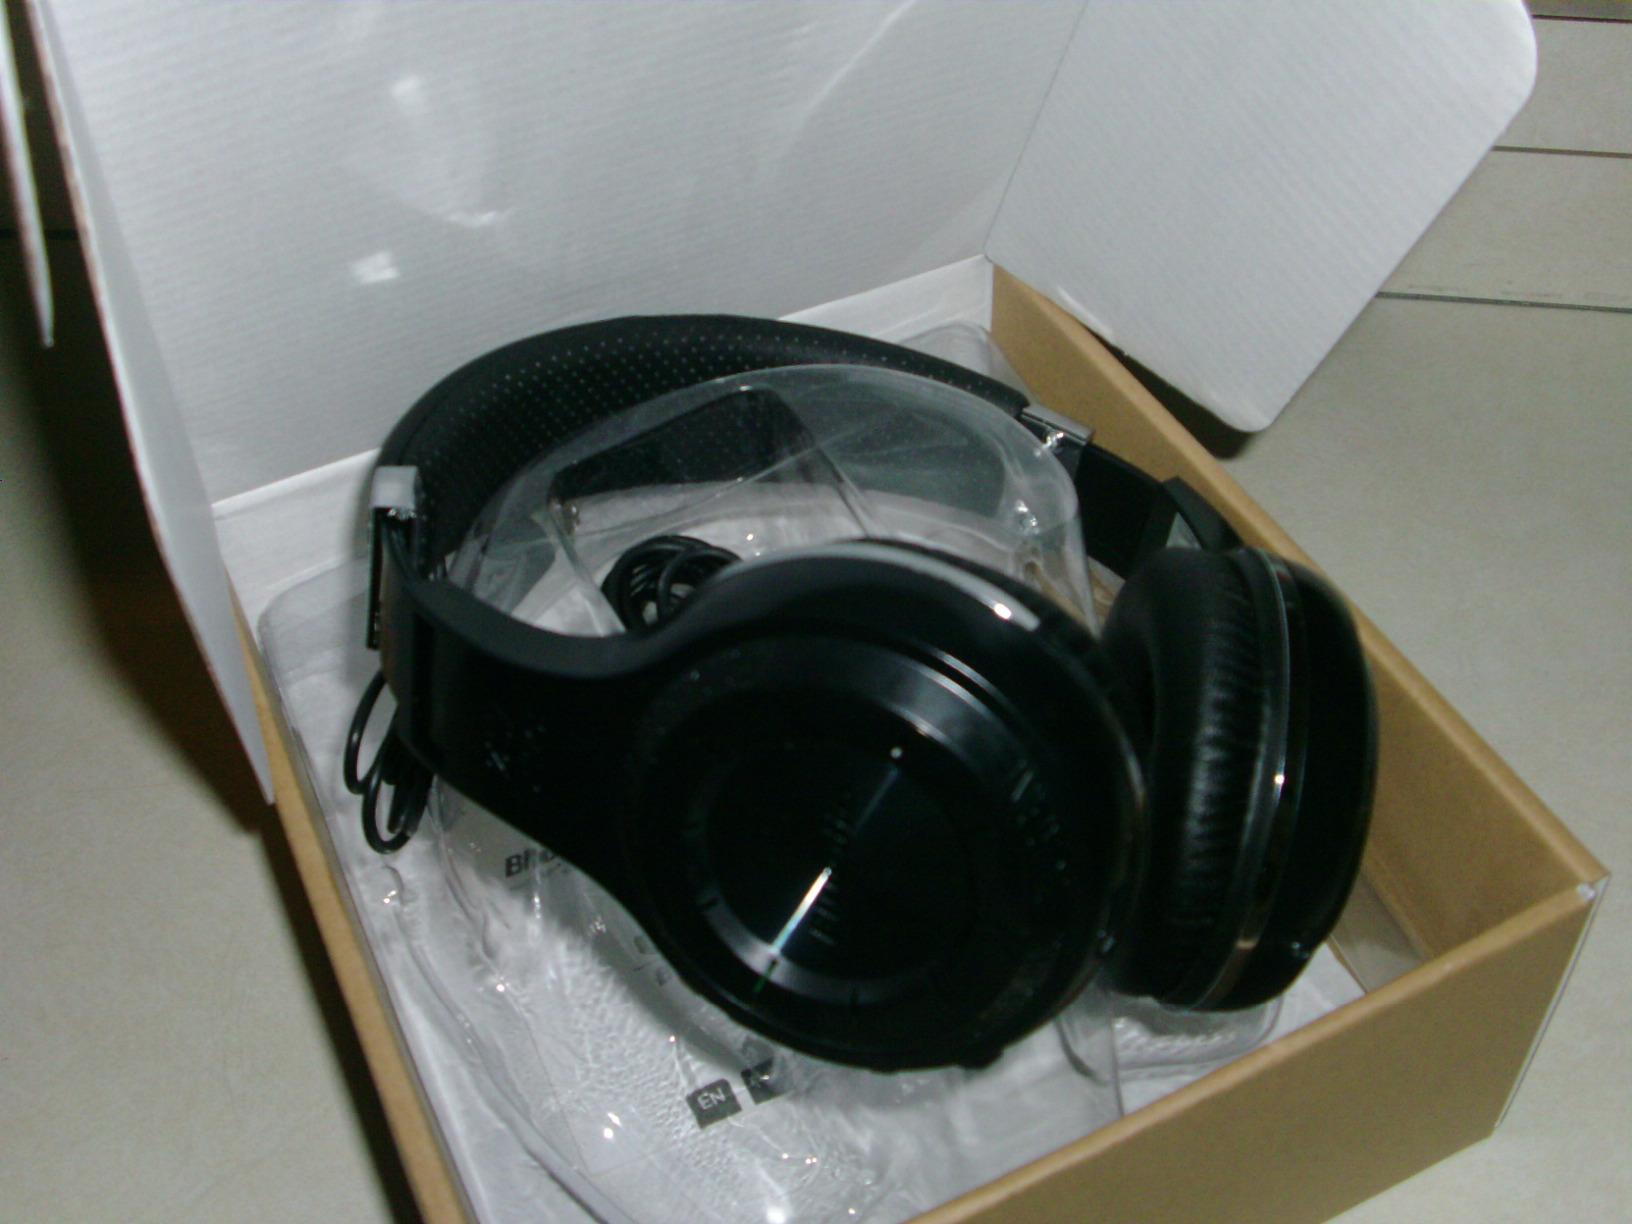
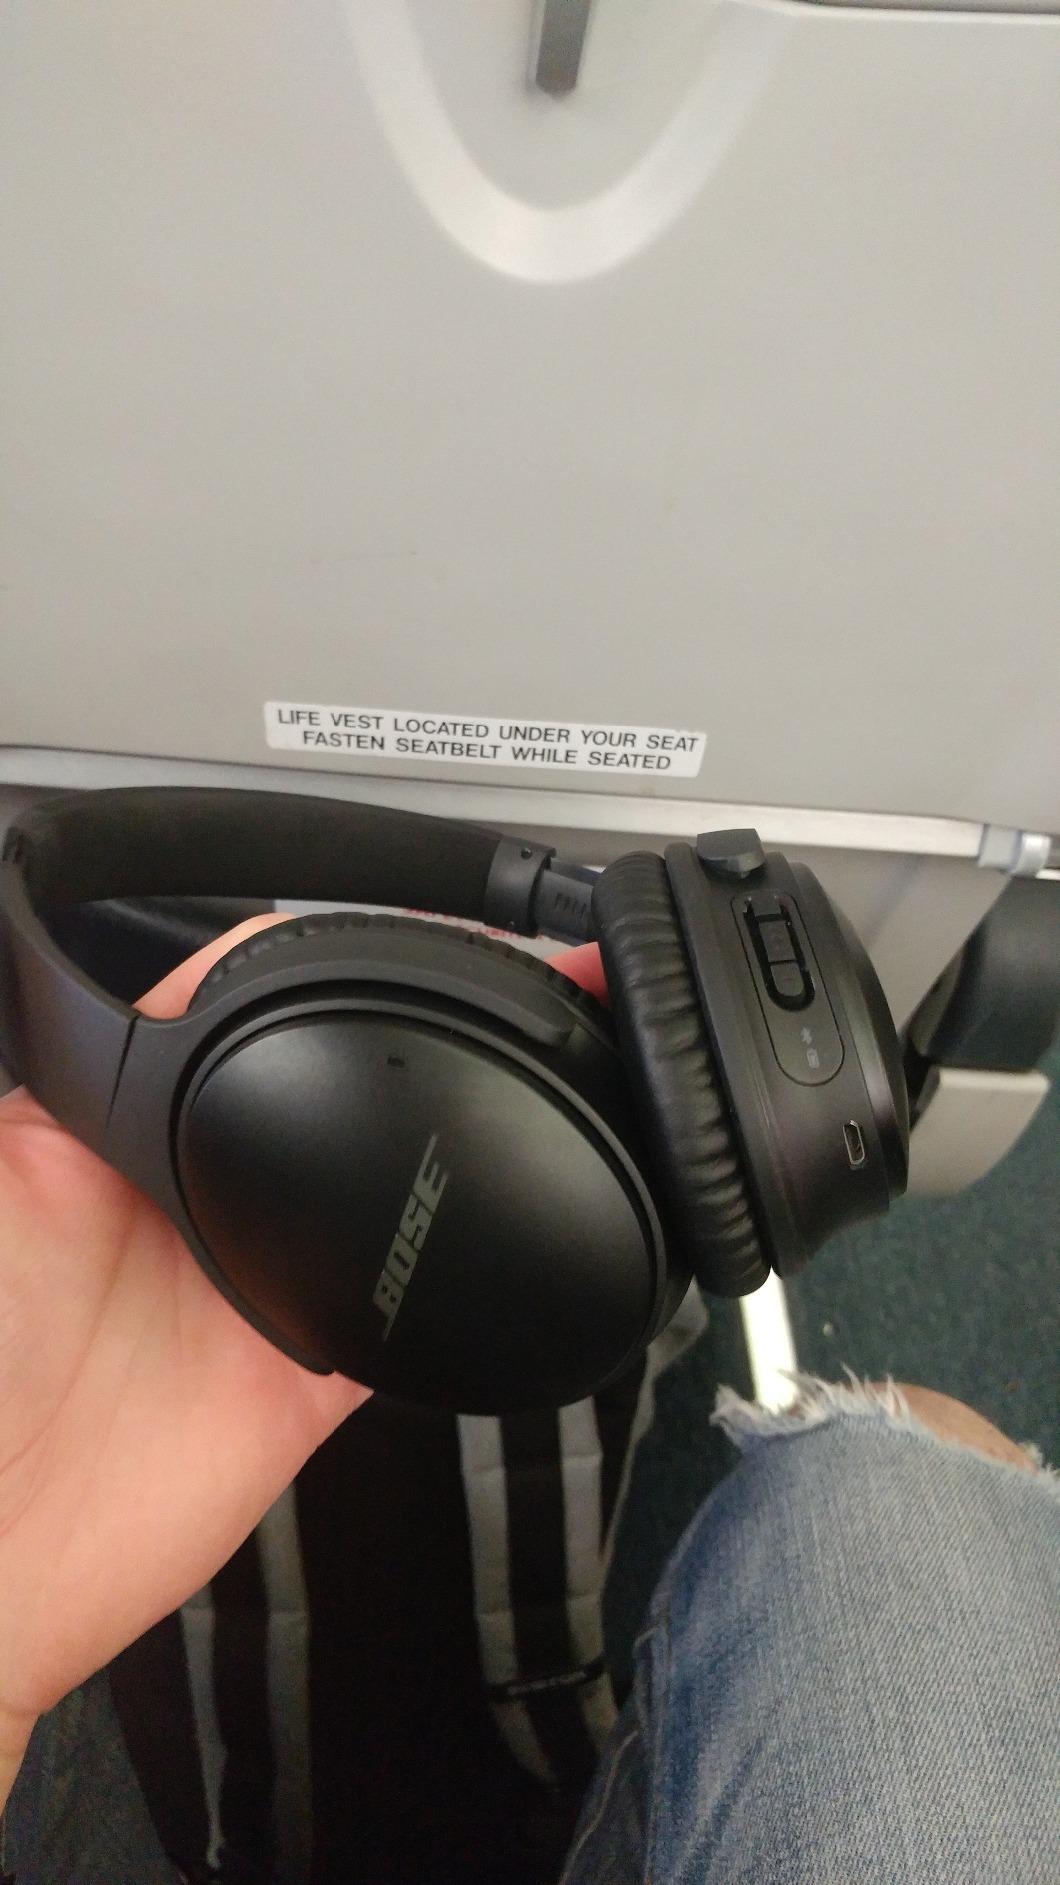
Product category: headphones
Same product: no